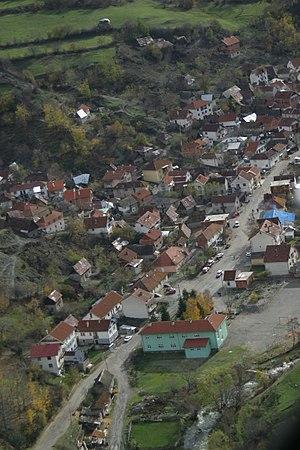
Krushevë en albanais et Kruševo en serbe latin est une localité du Kosovo située dans la commune/municipalité de Dragash/Dragaš et dans le district de Prizren/Prizren. Selon le recensement de 2011, elle compte 857 habitants.
La municipalité de Gora est une subdivision administrative du Kosovo définie par la Serbie. Selon le recensement kosovar de 2011, elle compte 14 735 habitants. Le centre administratif du district est la ville de Dragash/Dragaš.